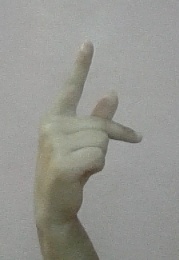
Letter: dha